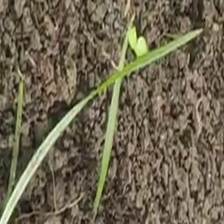
Weed species: Lavhala_(Cyperus_Rotundus)